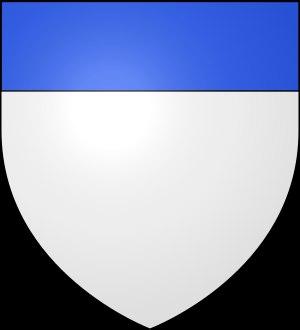
Le château du Champ est une maison forte devenue château située à Altier en Lozère, en France.